Howard government

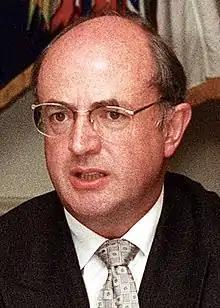
Peter Reith in 2001

An "Interventionist Strategy" was devised in March 1997 between Industrial Relations Minister, Peter Reith, Transport Minister John Sharp, and Patrick Corporation managing director Chris Corrigan whereby Patrick's would replace the existing current unionised labour with non-unionised labour using the government's new industrial relations legislation. The government agreed to the company's request to fund redundancy payments later announced to be $150 million. The company secretly trained an alternate workforce in Dubai. In December 1997, the plan became public (Peter Reith denied knowledge of the plan) and the union movement was able to stop the Dubai training; the training was finished in Australia with the assistance of the National Farmers' Federation. At 11 pm 7 April 1998, Corrigan, with the assistance of security guards with dogs, sacked the union workforce of 1,400 across the country, and replaced it with the alternate non-union labour. John Howard described the action as "a fightback by the people of Australia against the inefficiency of the wharves."